Vicente Gómez (footballer, born 1988)

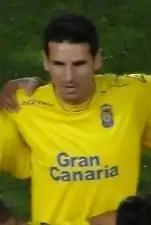
Gómez with Las Palmas in 2015

José Vicente Gómez Umpiérrez (born 31 August 1988) is a Spanish former professional footballer who played as a defensive midfielder.